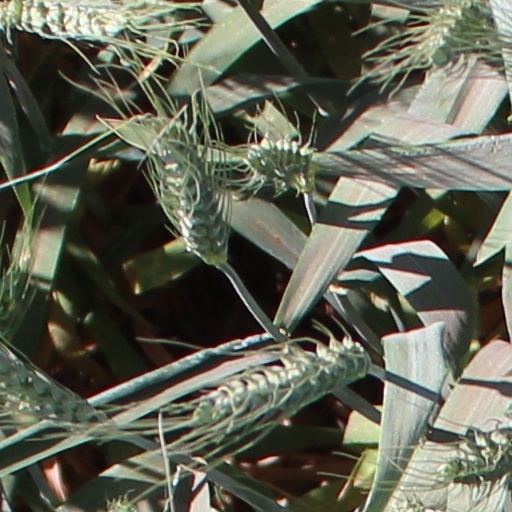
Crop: wheat